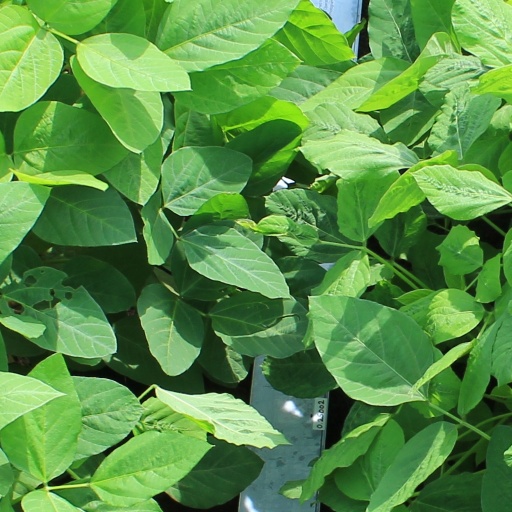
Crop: soybean